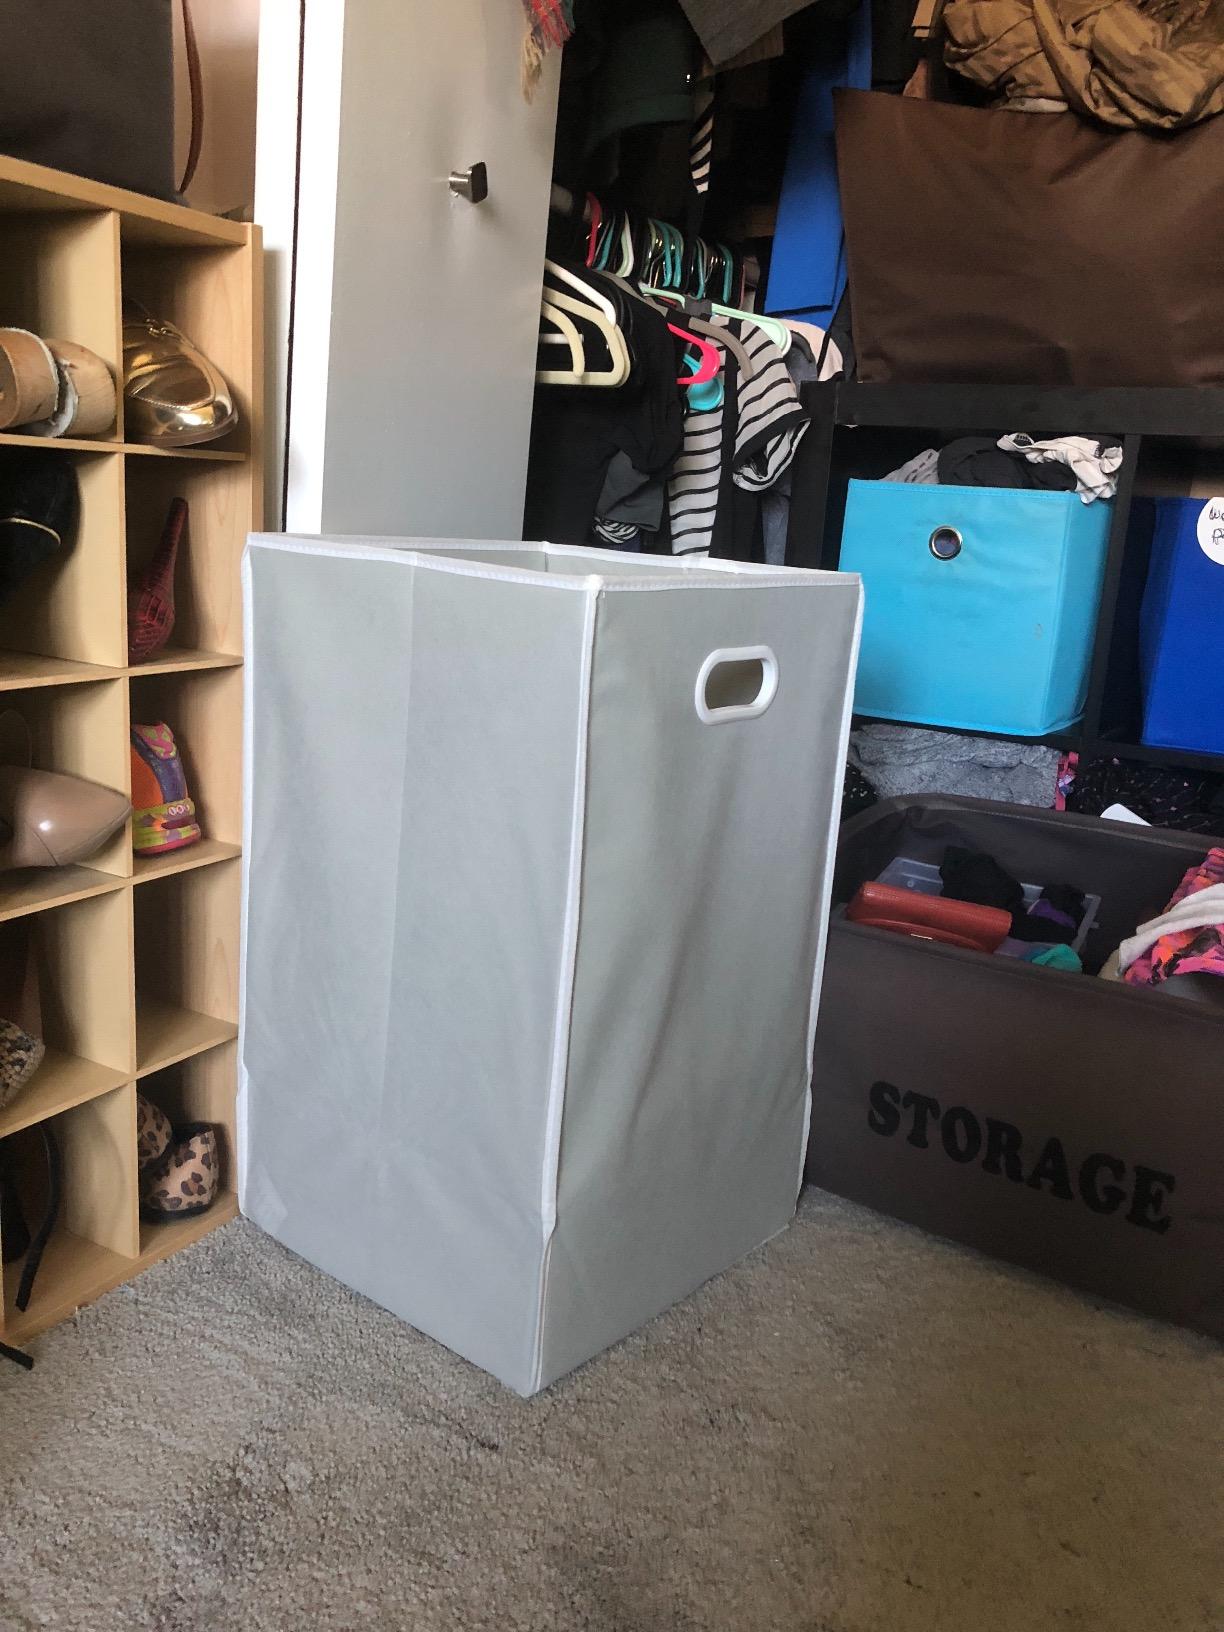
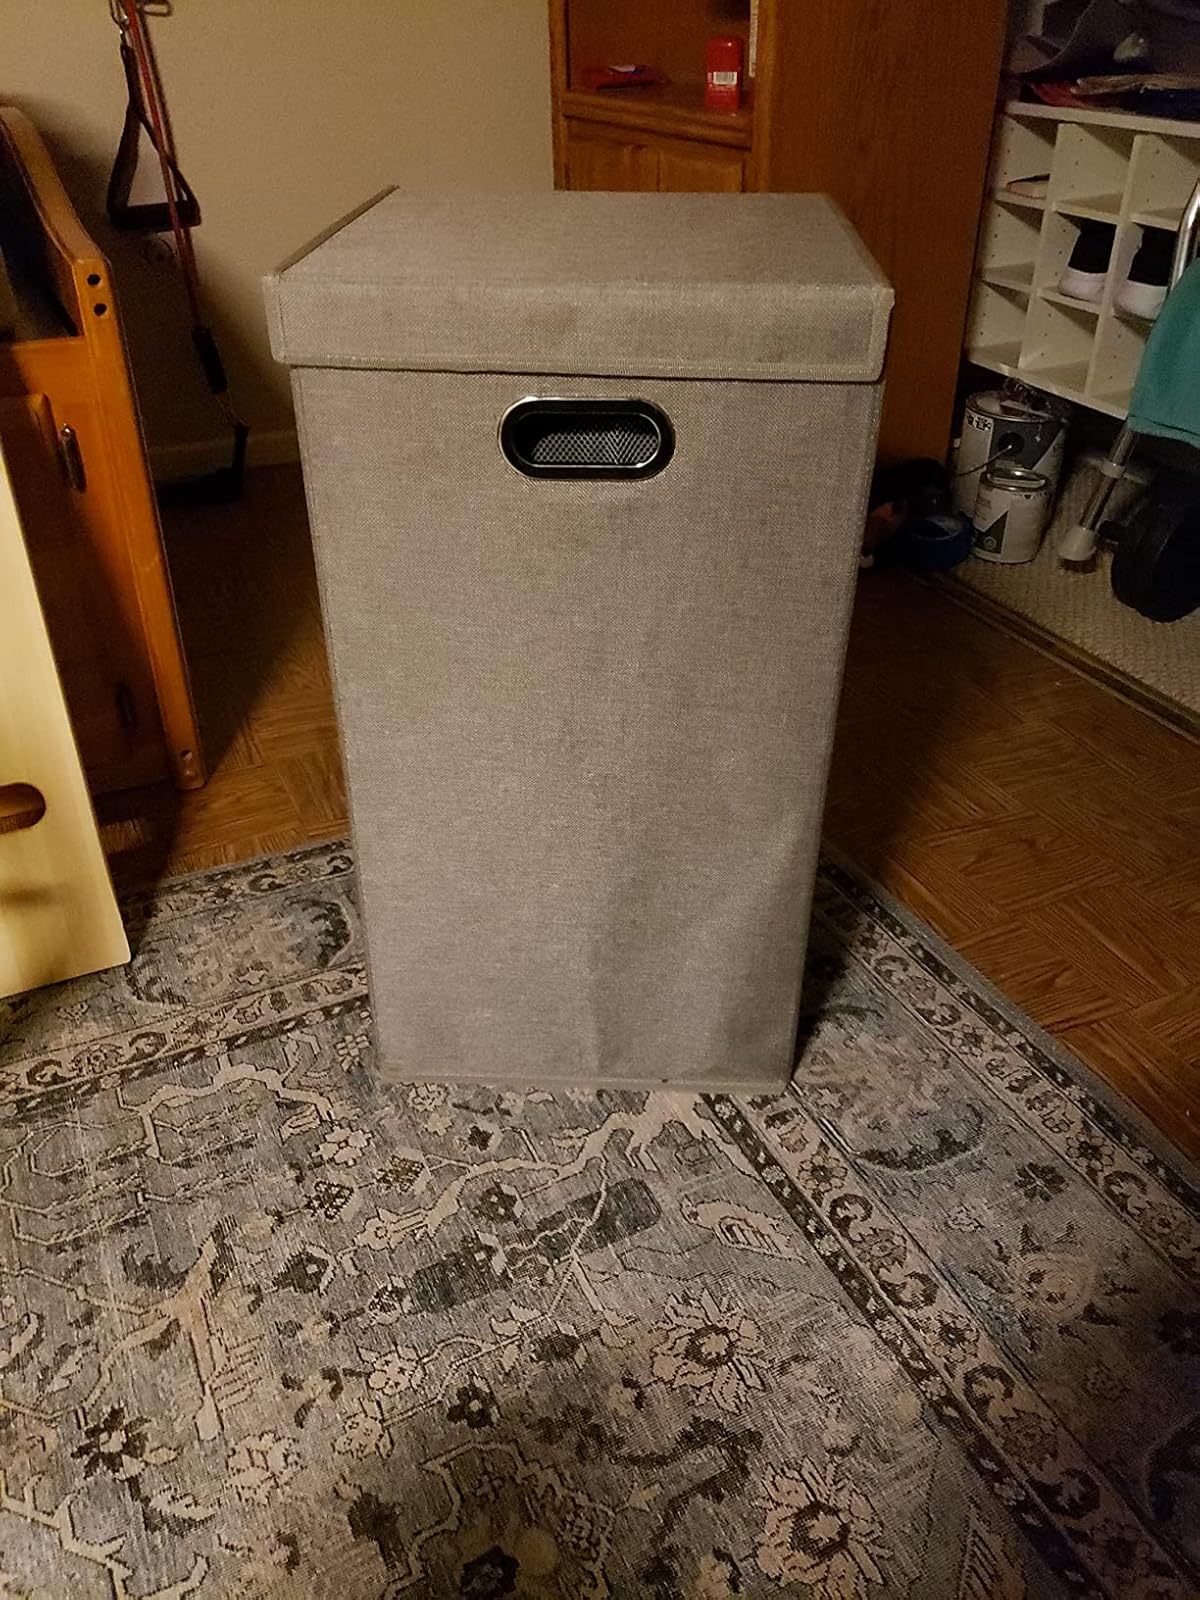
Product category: items_hamper
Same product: no